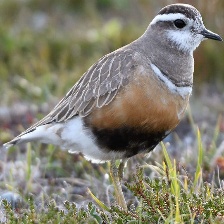
Species: INLAND DOTTEREL
Scientific name: CHARADRIUS AUSTRALIS